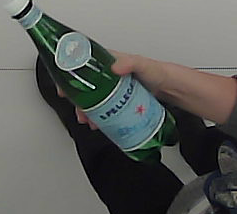
Product: sanpellegrino_water